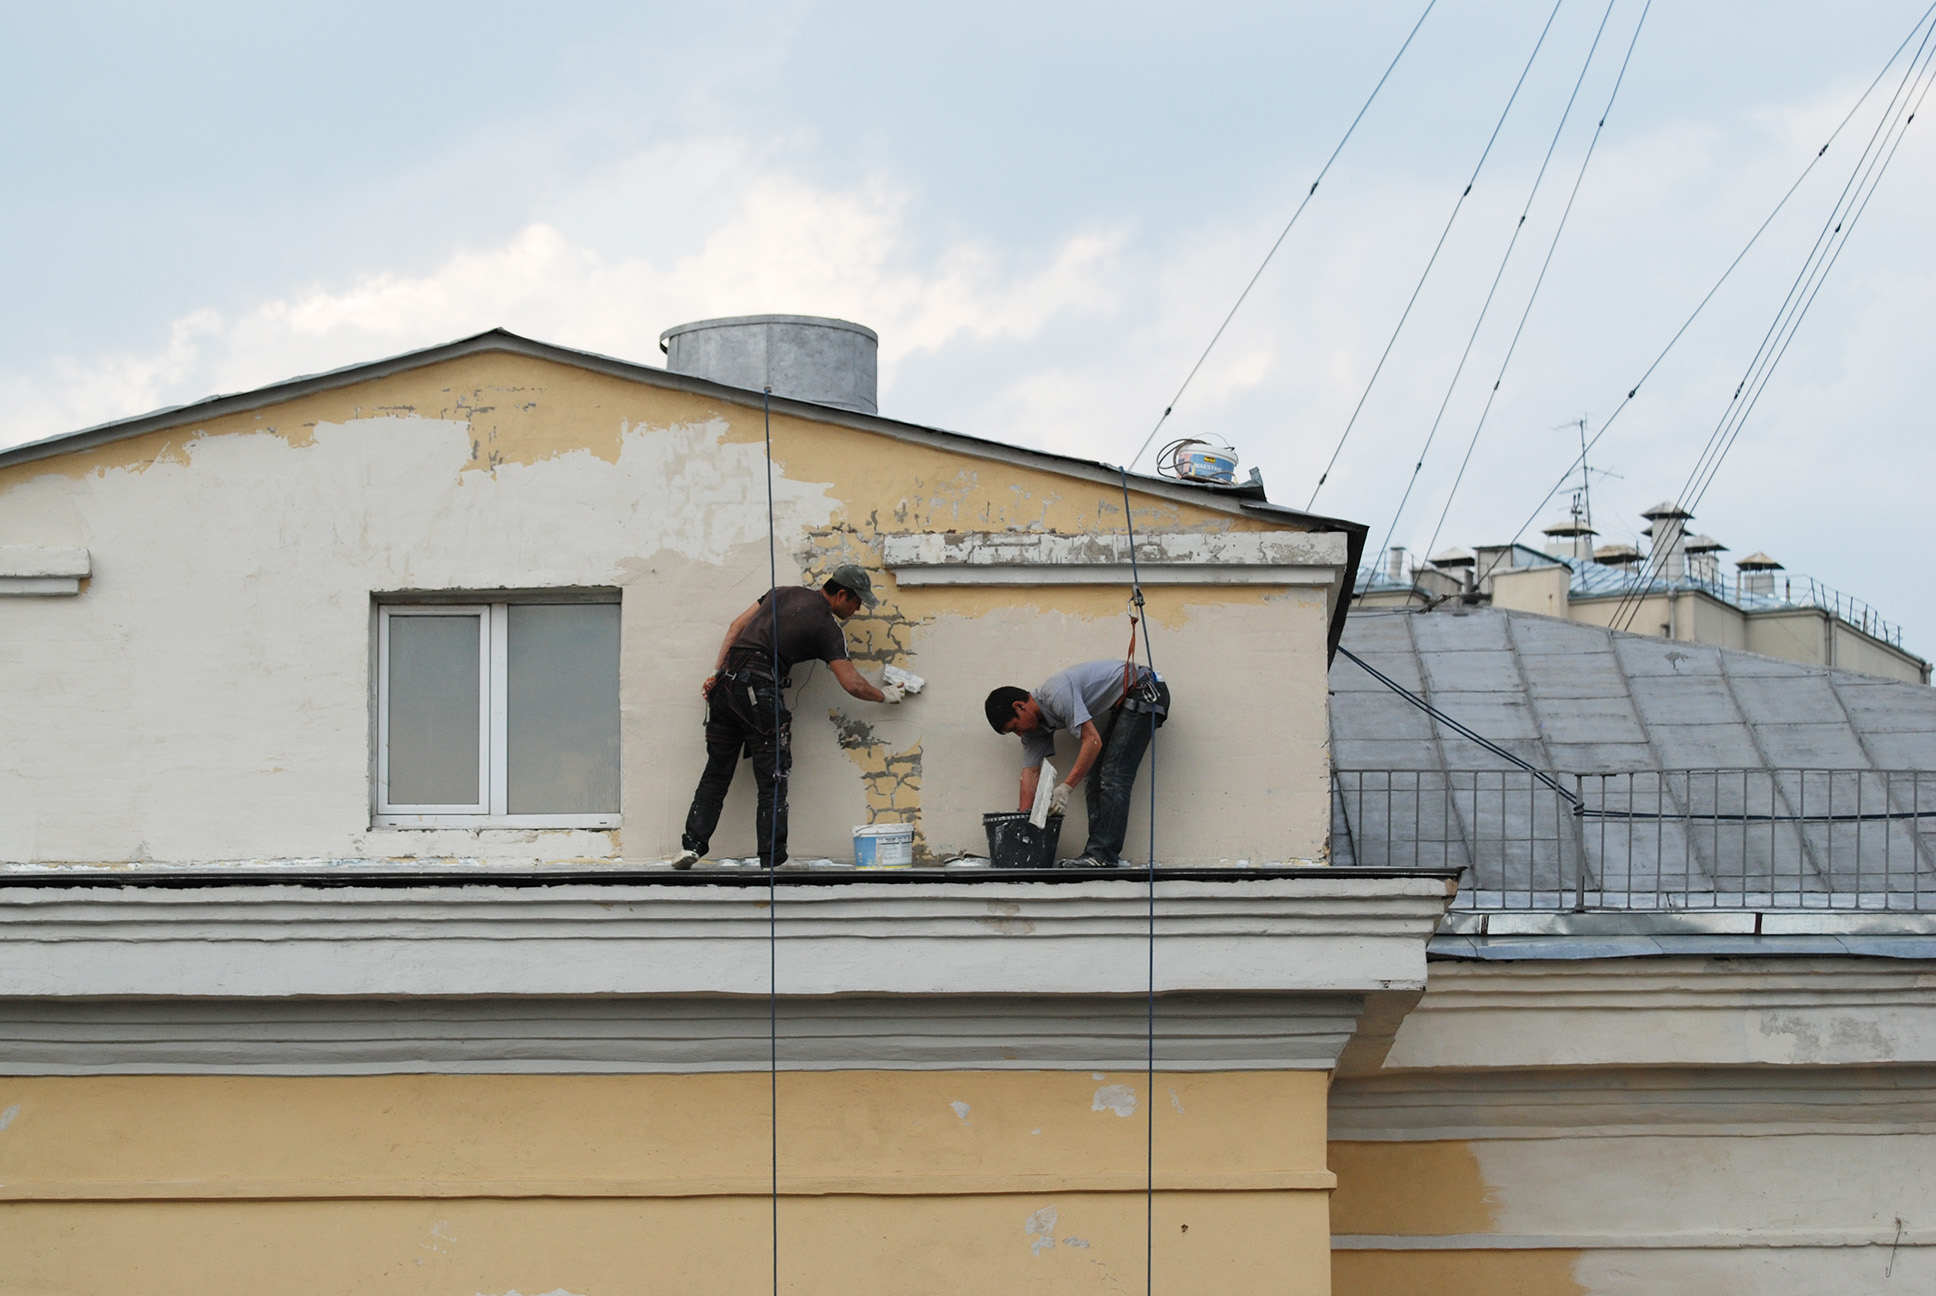
architecture, house, window, roof, city, home, wall, europe, construction, facade, nikon, moscow, nikkor, russia, d80, 70300mm, moskau, nikond80, moscou, 70300mmf4556gvr, outdoor structure